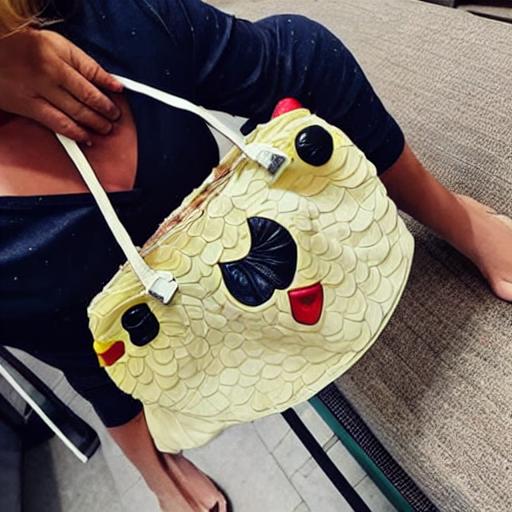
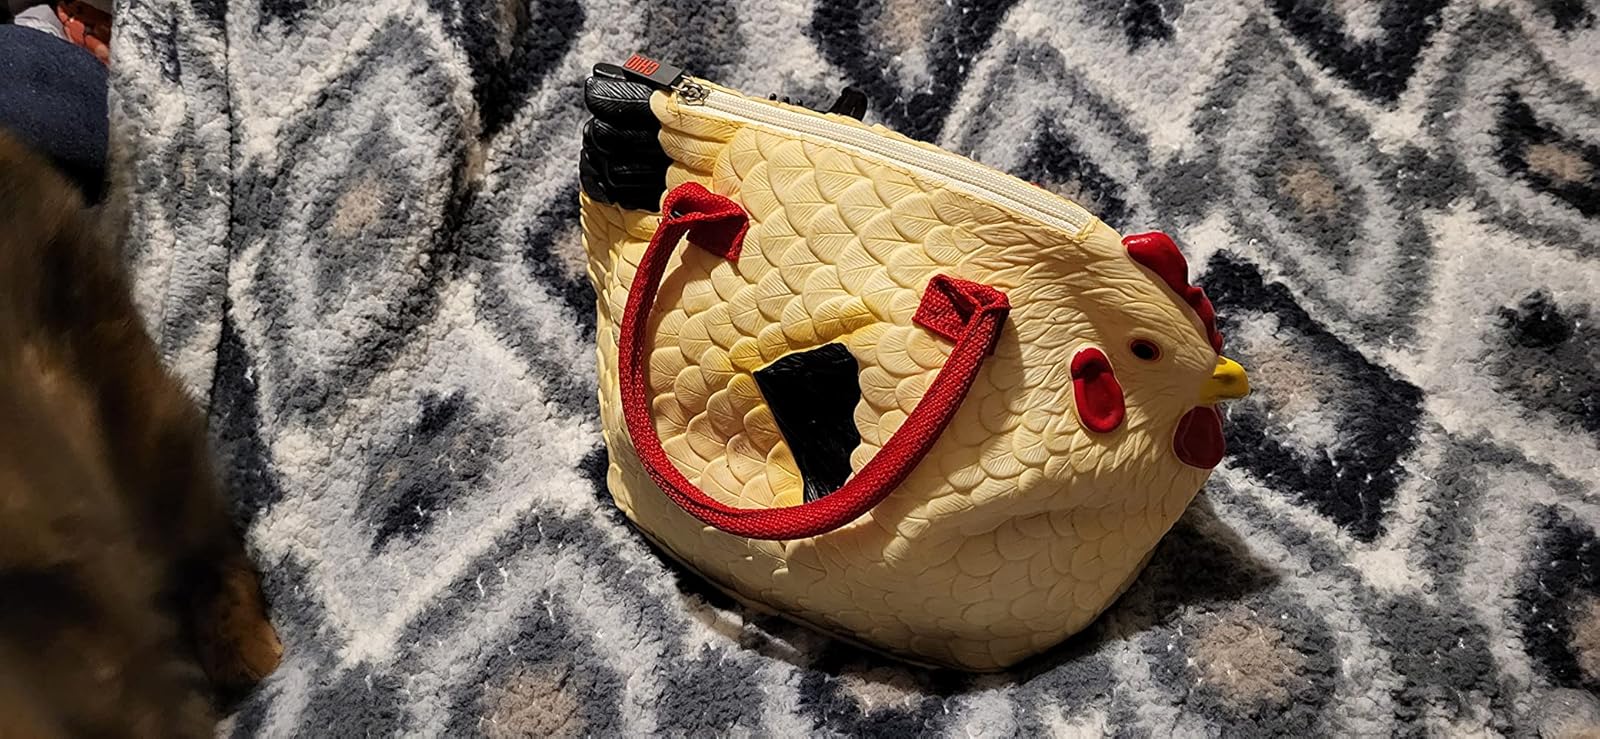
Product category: accessories_handbag
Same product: no